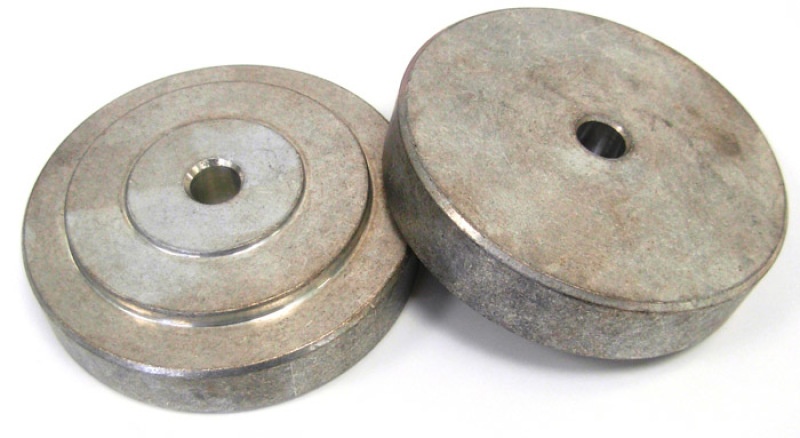
Ridetech CoolCap Recessing/Flange Tool
Ridetech CoolCap Recessing/Flange Tool
Brand: Ridetech
Category: Hardware > Tool Accessories > Wedge Tools > Flange Wedges